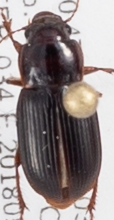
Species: Harpalus desertus
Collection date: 2018-05-17
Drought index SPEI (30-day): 0.814
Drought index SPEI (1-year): -0.674
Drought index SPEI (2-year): -0.184